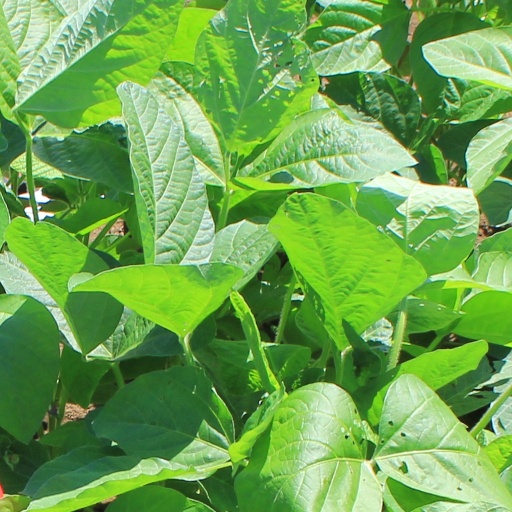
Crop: soybean